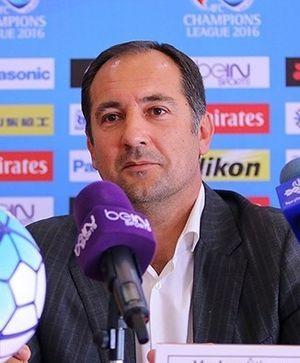
Igor Štimac, né le 6 septembre 1967 à Metković, est un footballeur international croate reconverti entraîneur.